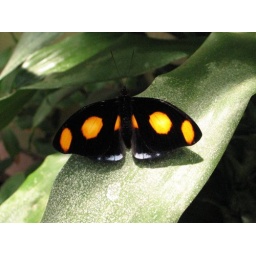
Butterfly in the butterfly house at the Potawatomi Zoo. I think the exhibit was Southeast Asian specimens.